Werner Hartmann (physicist)

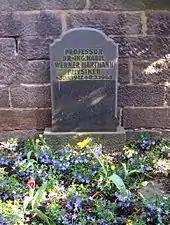
Hartmann's grave at Loschwitz Cemetery in Dresden

In 1974, Hartmann was removed from his positions, significantly downgraded in position, salary (84% cut), and pension rights, and sent to work as a staff scientist at the "VEB Spurenmetalle Freiberg". He was repeatedly taken in for lengthy interrogations during the period 1974 to 1976, and he was threatened with trial for “economic crimes.” However, no trial was to take place.